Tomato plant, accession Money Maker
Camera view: bottom (45 deg); turntable rotation: 270 degrees
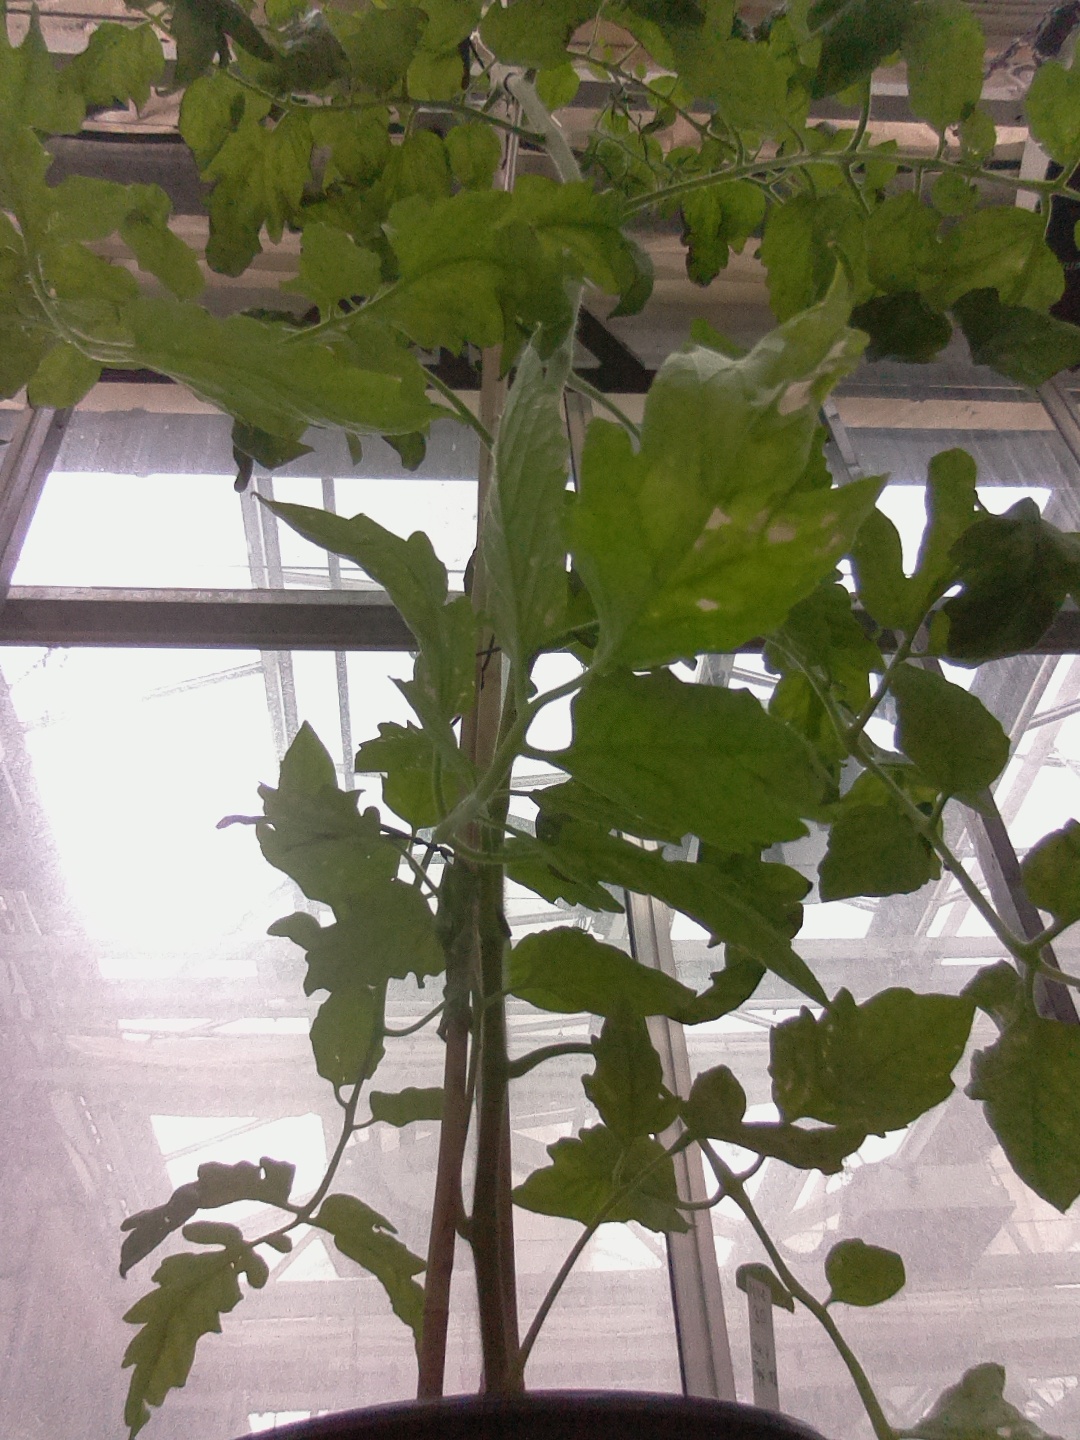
BBCH growth stage 70: Fruits at the main stem or branches visibles